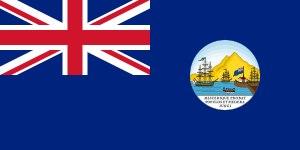
Le drapeau de Trinité-et-Tobago a été établi par décret lors de l'indépendance le 28 juin 1962 et adopté officiellement le 31 août suivant.